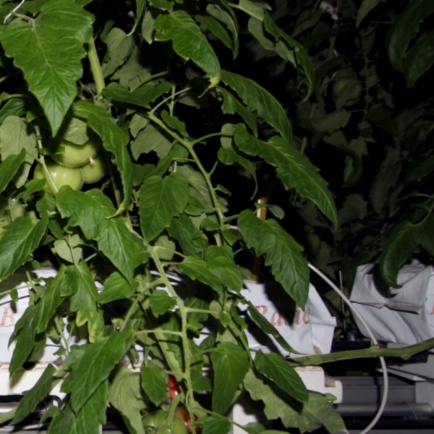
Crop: tomato